Fiorenzo Marini

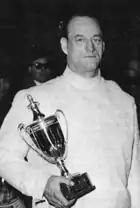

Fiorenzo Marini (14 March 1914 – 25 January 1991) was an Italian fencer. He won a silver medal in the team épée event at the 1948 Summer Olympics and a gold in the same event at the 1960 Summer Olympics.